Belmar, New Jersey

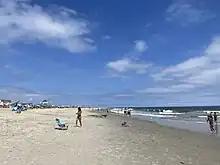
Beach in Belmar

, the borough had a total of of roadways, of which were maintained by the municipality, by Monmouth County and by the New Jersey Department of Transportation.